Sid Tomack

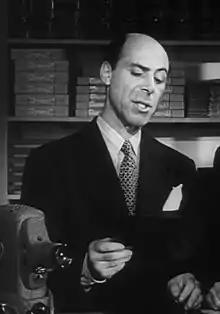
Tomack in "Hollow Triumph" (1948)

Sid Tomack (September 8, 1907 – November 12, 1962) was an American actor. He appeared in films and on television.